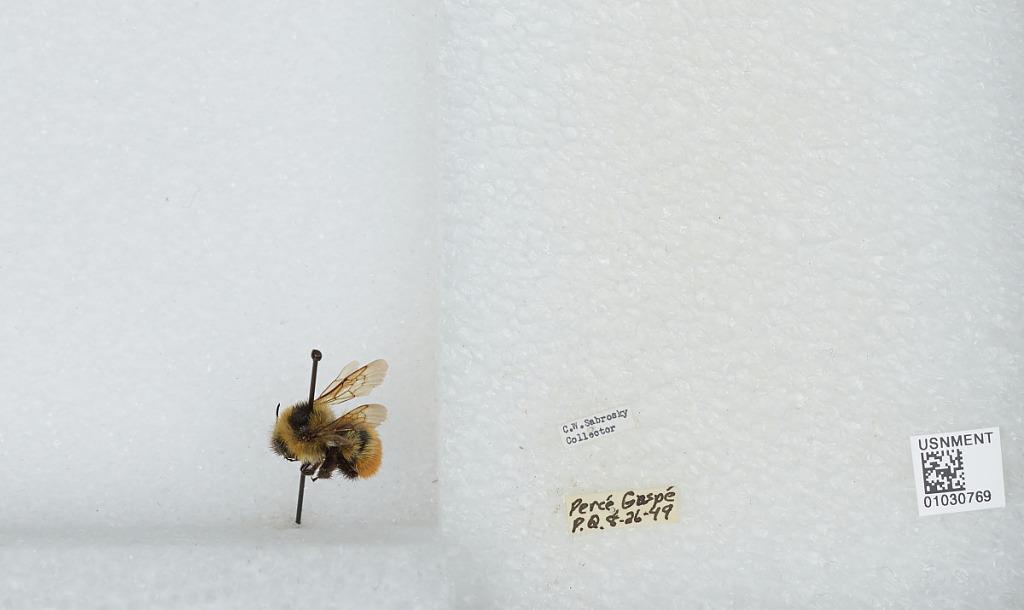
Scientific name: Bombus (Cullumanobombus) rufocinctus Cresson
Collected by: C. Sabrosky
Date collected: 1949-8-26
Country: Canada
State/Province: Quebec
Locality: Perce Gaspe
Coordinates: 48.6275, -64.305